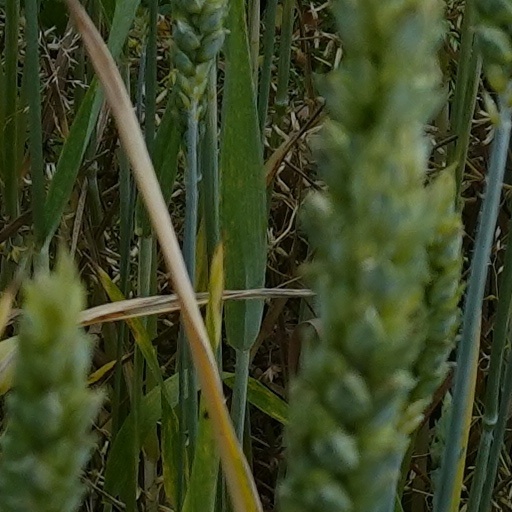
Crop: wheat